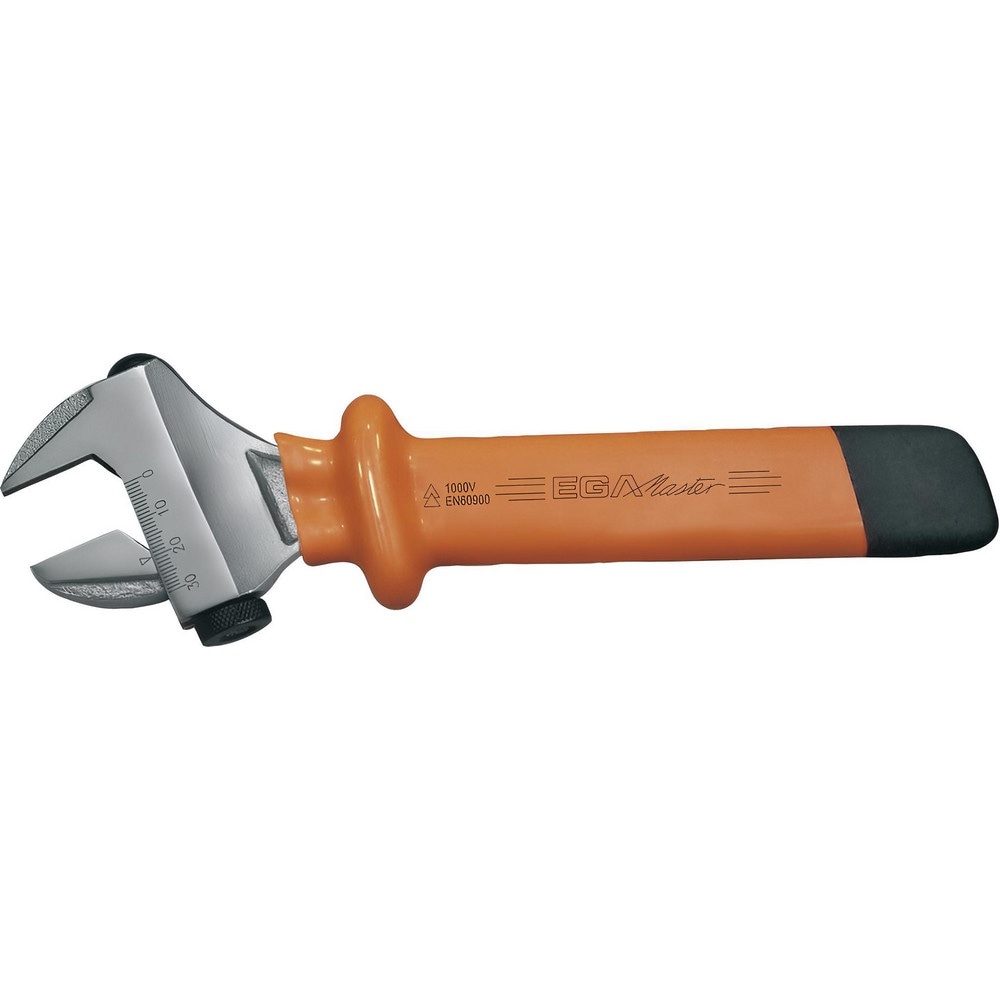
Adjustable Wrench: 10" OAL, 1-1/8" Jaw Capacity
Item #: 04426011 Brand: EGA Master Model #: 76580 Product Specifications Overall Length (Inch) 10 Finish TITACROM Handle Type Insulated Measuring Scale No Jaw Capacity (Inch) 1-1/8 Ratcheting No Lockable No Corrosion Resistant No Non-Sparking No Insulated Yes Extra Thin Jaw No Non-Magnetic No Head Angle 22.50 Handle Color Black; Orange Tether Style Not Tether Capable Hang Hole No Standards EN-60900 Additional Information Voltage: 1000 V UNSPSC Code 27111707
Brand: EGA Master
Category: Hardware > Tools > Wrenches > Adjustable Wrenches